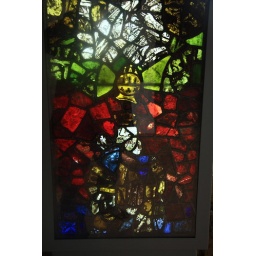
This stain glass window is the compilation of the only remaining glass from the abbey windows following &lt;b&gt;&amp;quot;Reformation&amp;quot;&lt;/b&gt; by King Henry the VIII.